Thirumuruganatheeswar Temple

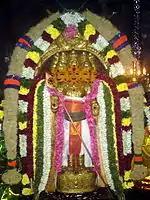
Image of six faced Muruganathswamy

The temple follows Saivite tradition. The temple priests perform the "pooja" (rituals) during festivals and on a daily basis. The temple rituals are performed four times a day: "Ushakalam" at 6:00 a.m., "Kalasanthi" at 8:00 a.m., "Uchikalam" at 12:00 p.m., and "Sayaratchai" at 5:00 p.m. Each ritual has three steps: "alangaram" (decoration), "neivethanam" (food offering) and "deepa aradanai" (waving of lamps) for both Thirumuruganatheeswarar and Avudainayagi. There are weekly, monthly and fortnightly rituals performed in the temple. The temple is open from 5:30 am – 12:45 pm and 3:30 - 8:15 pm.